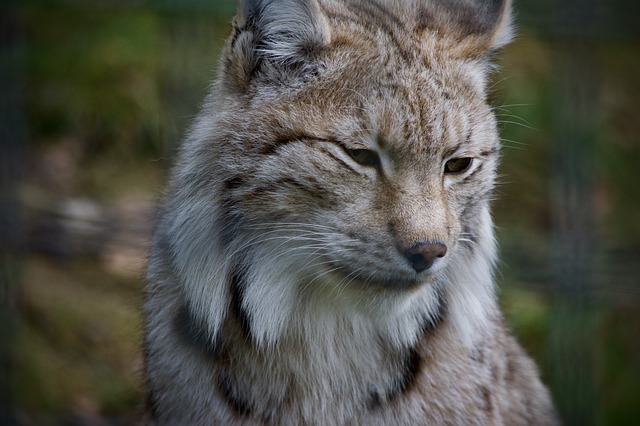
Label: gatto